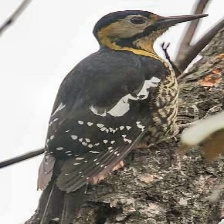
Species: DARJEELING WOODPECKER
Scientific name: DENDROCOPOS DARJELLENSIS